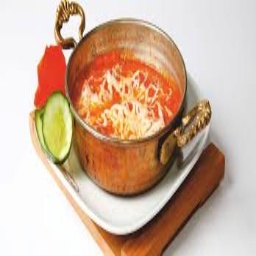
Label: Menemen